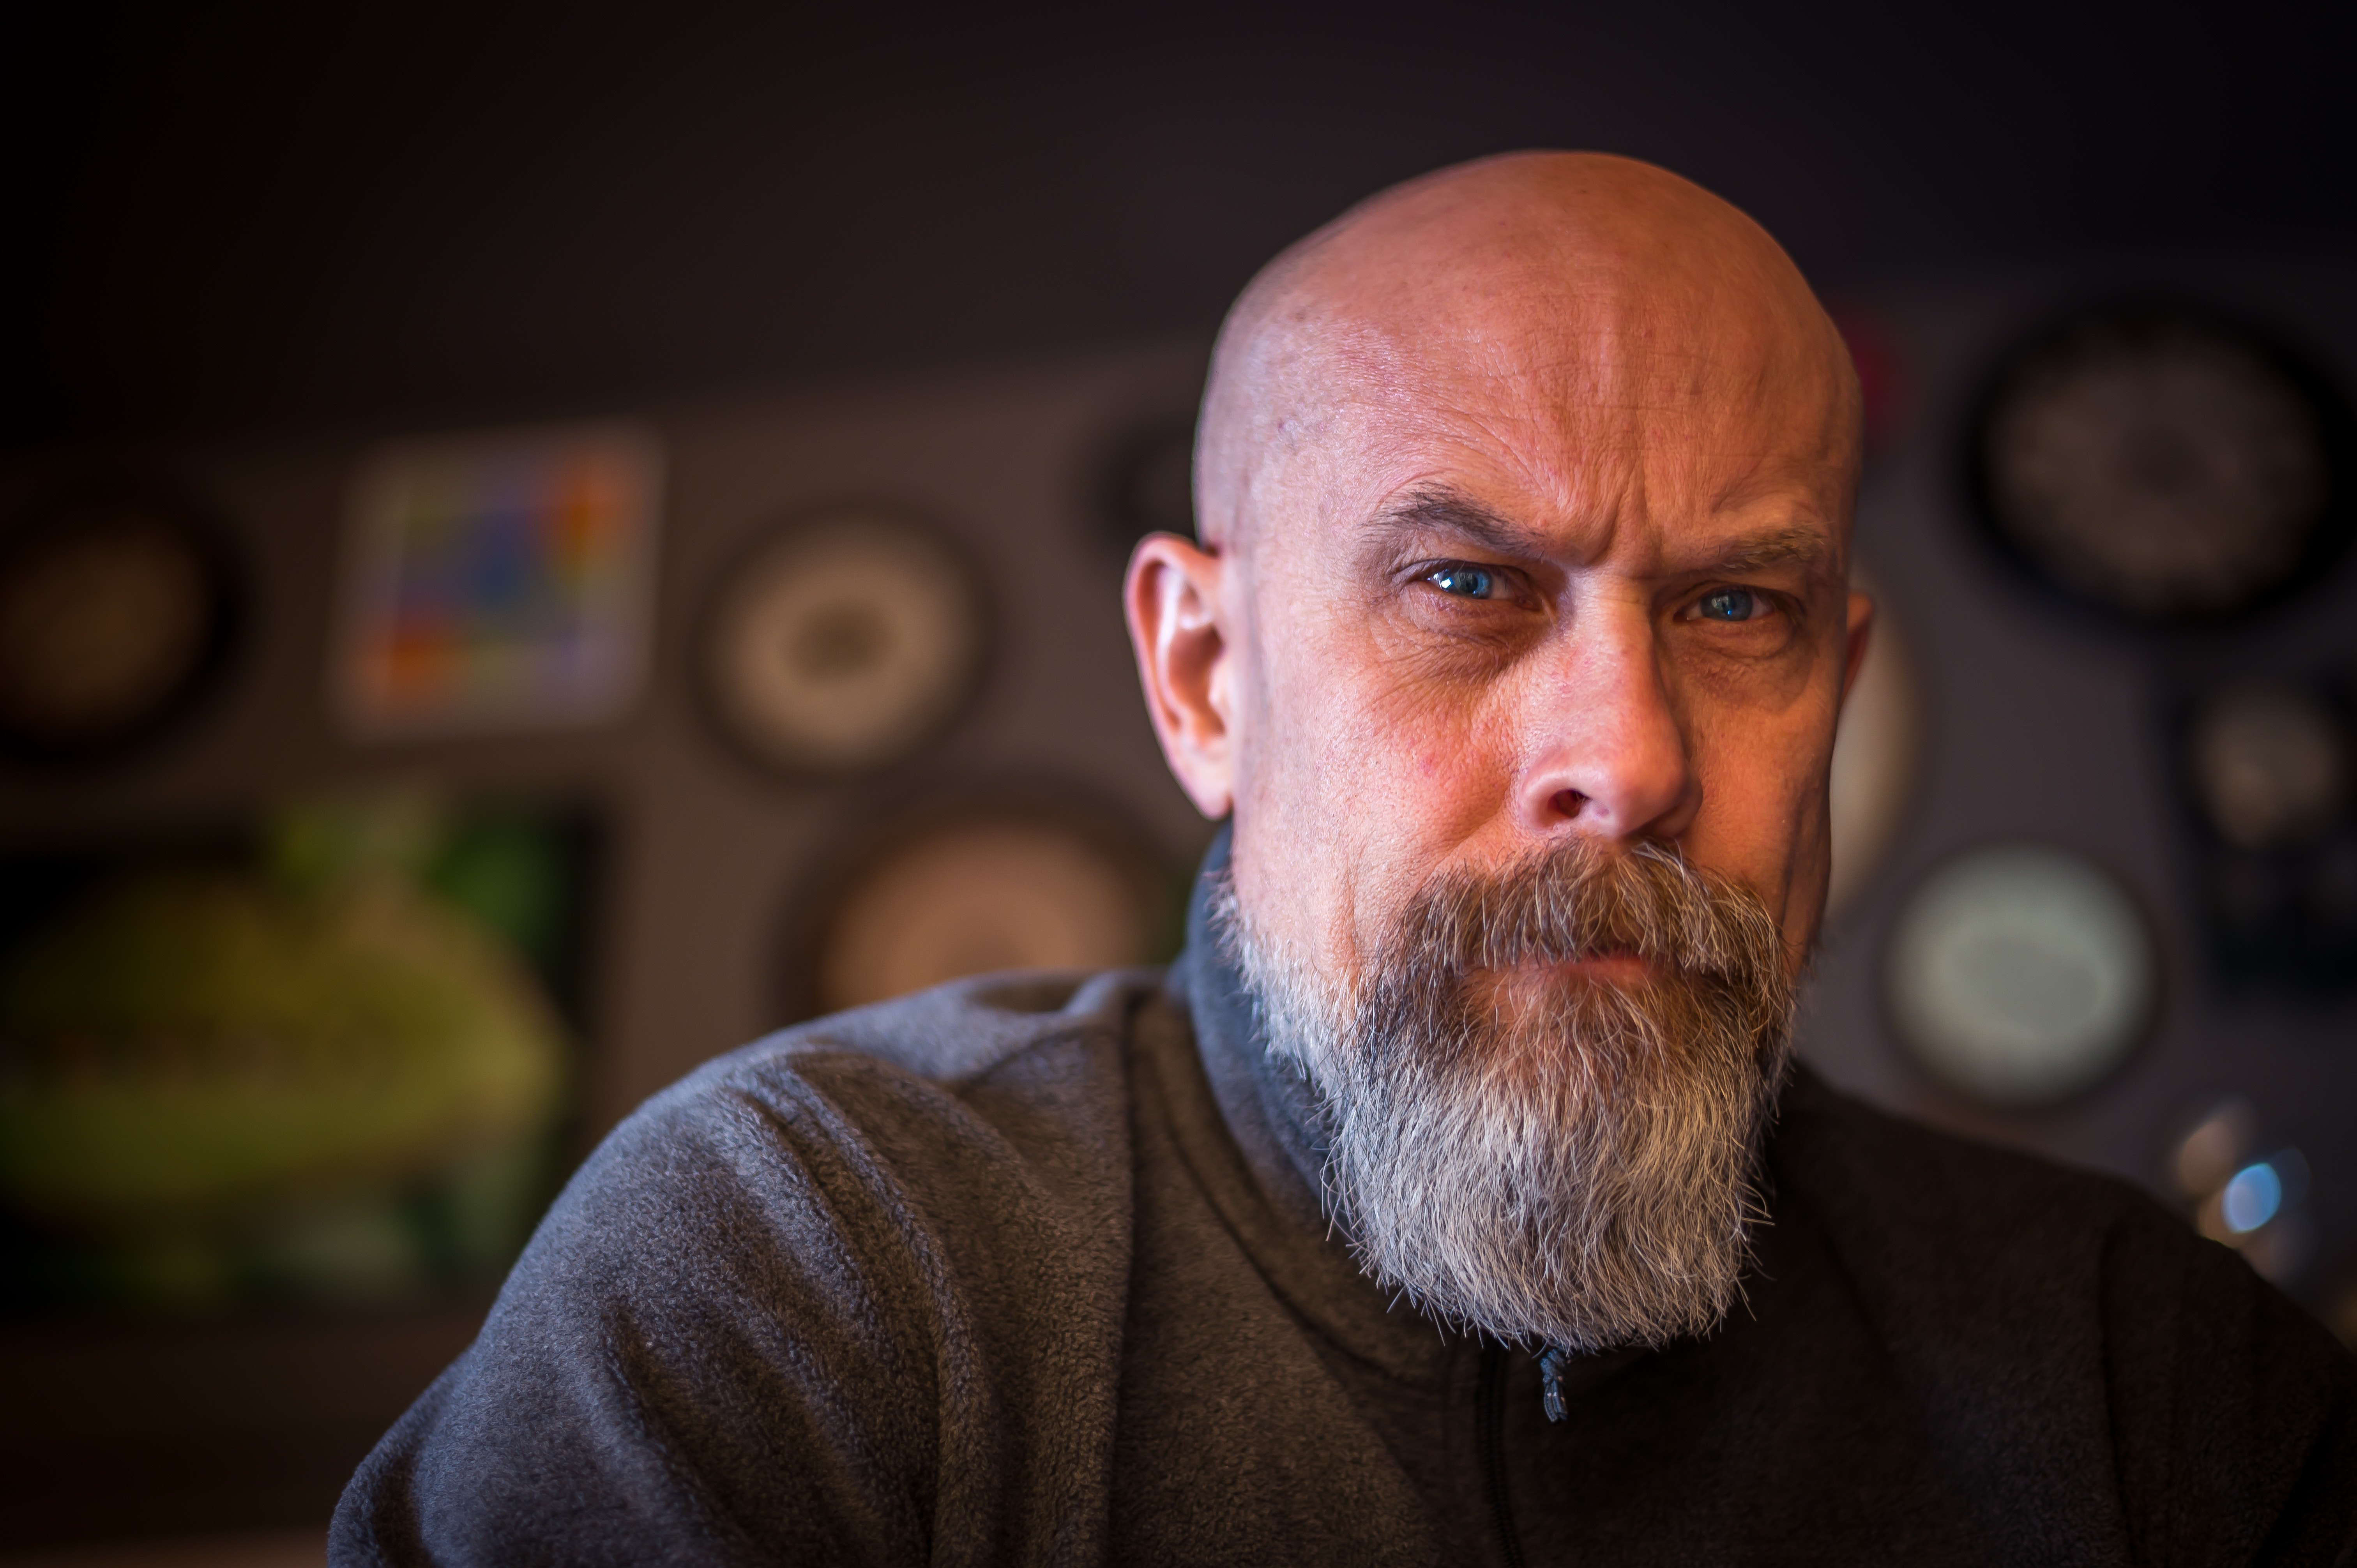
facial hair, beard, face, hair, moustache, head, forehead, chin, male, human, eye, portrait, elder, glasses, photography, wrinkle, gentleman